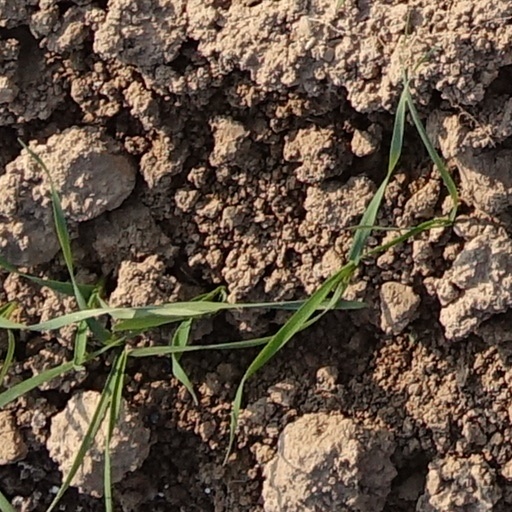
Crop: wheat